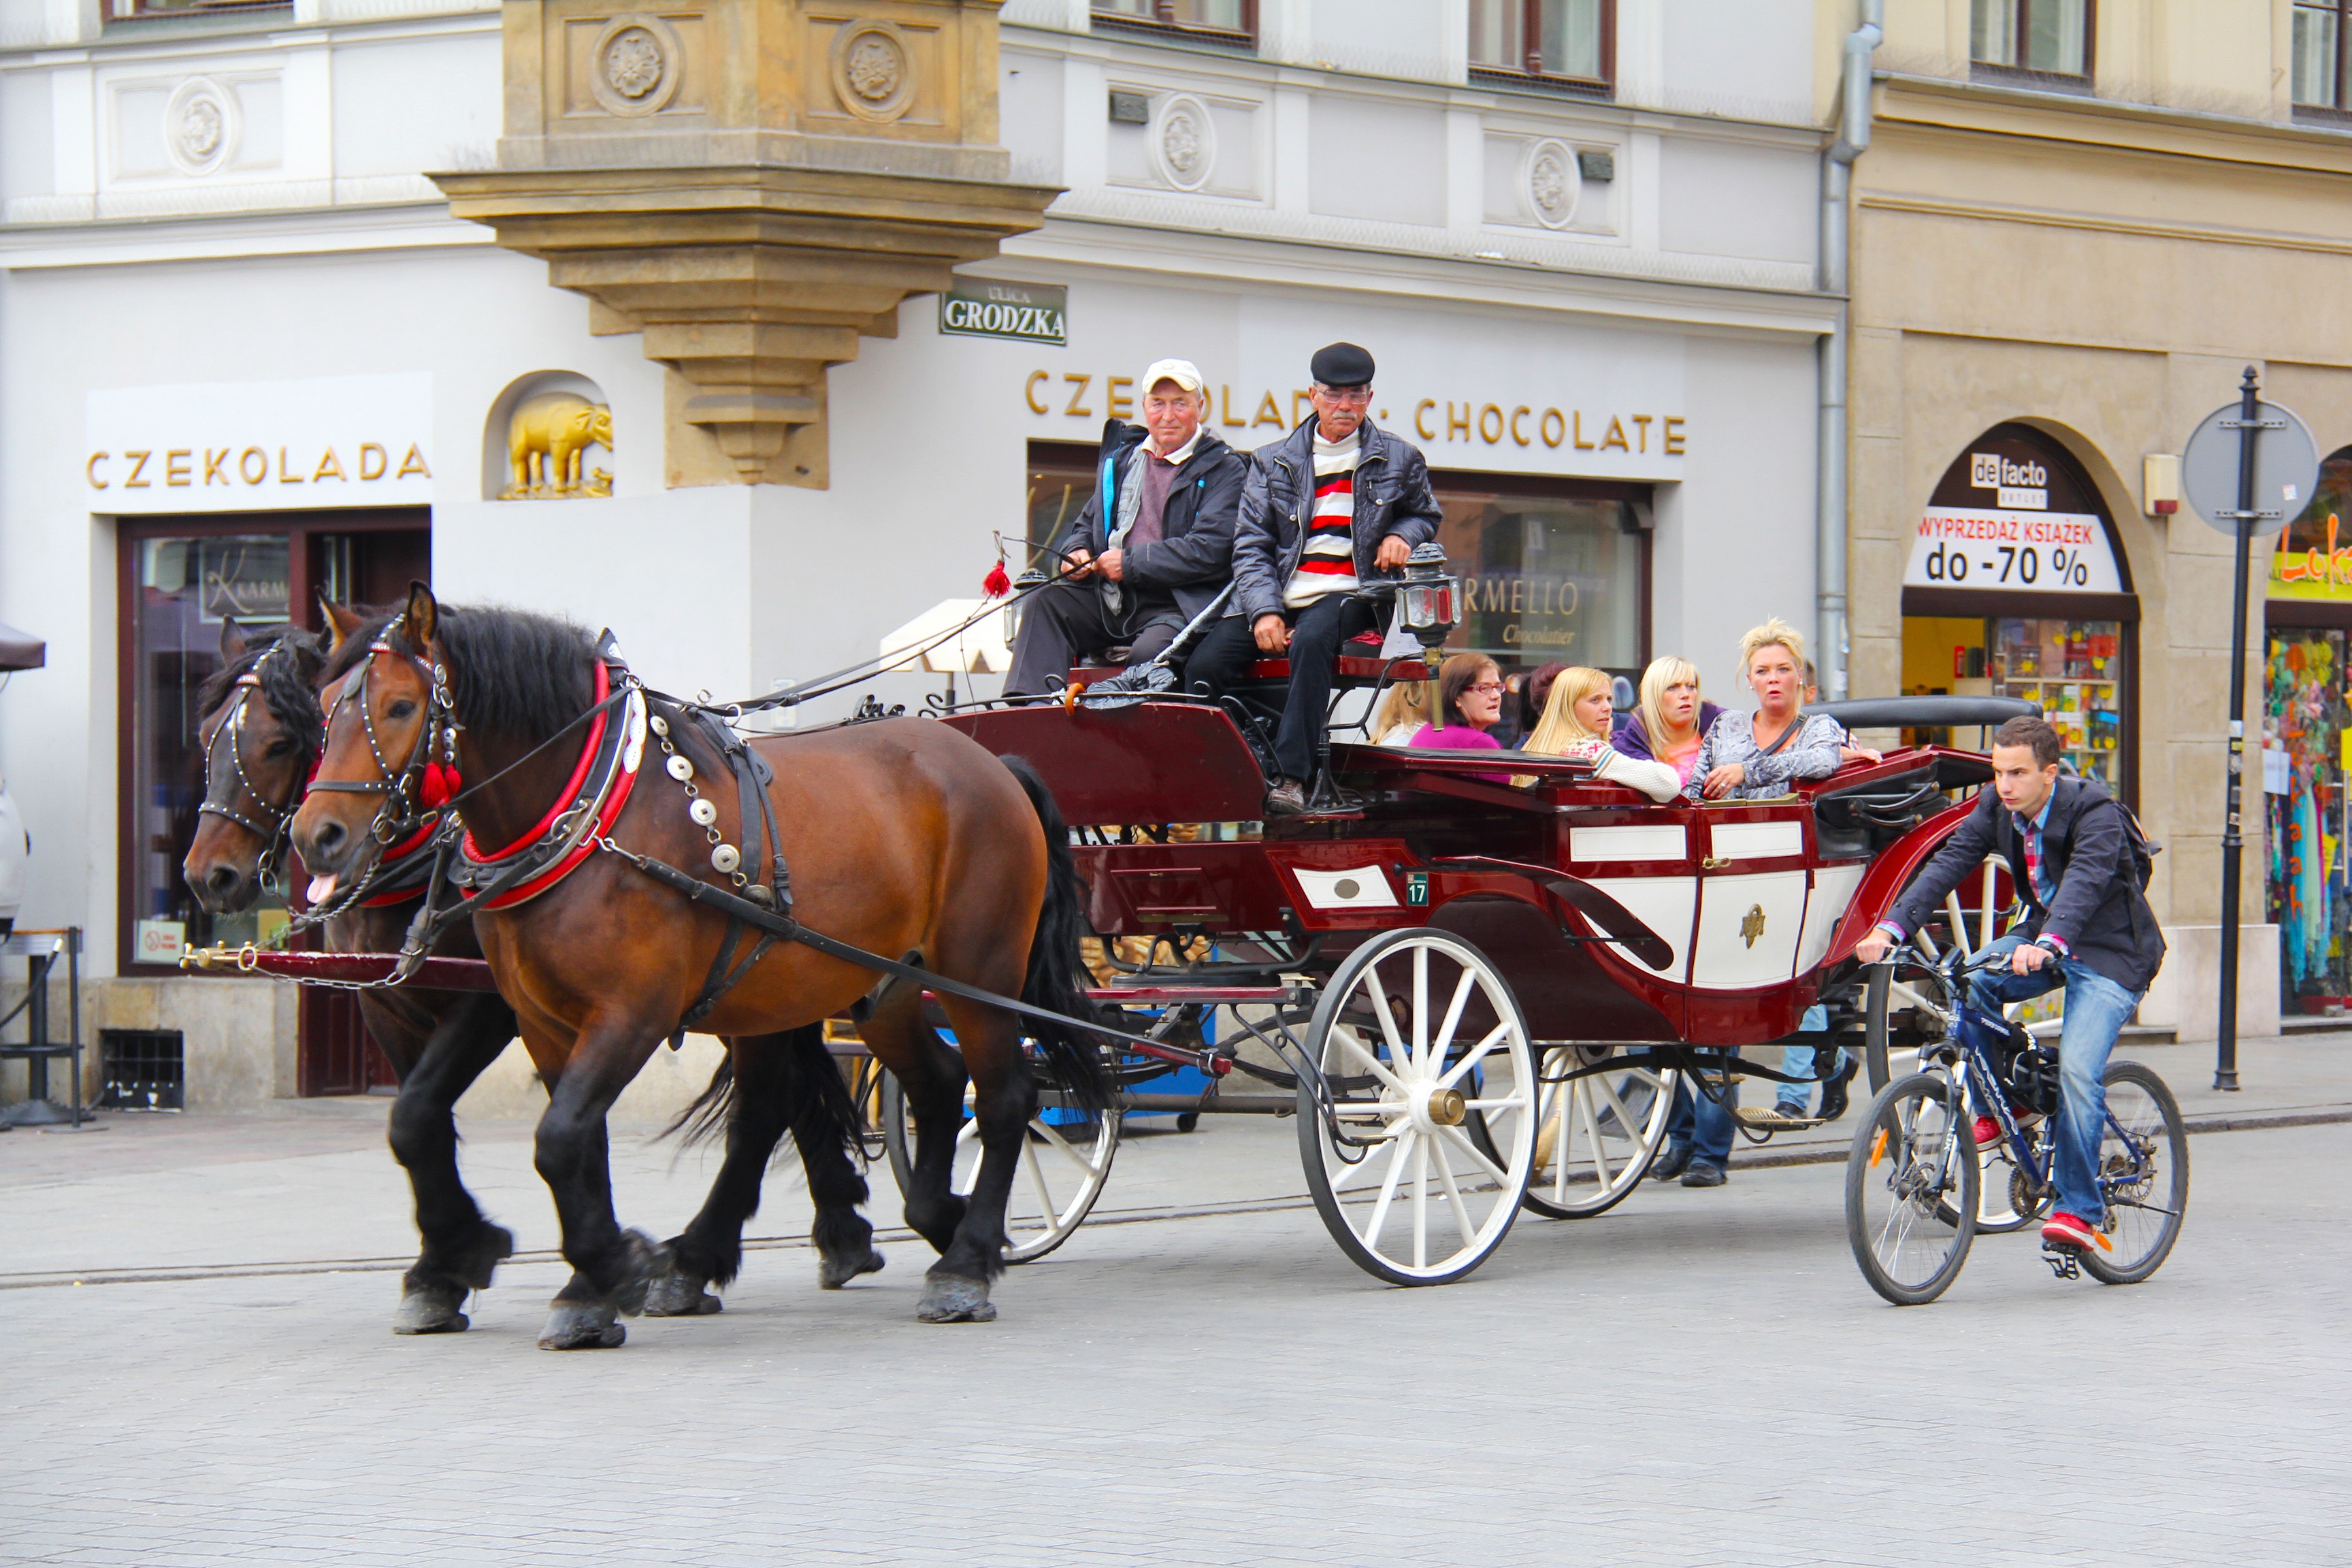
cart, transport, europe, vehicle, horse, romantic, poland, history, carriage, coachman, krakow, charming, pack animal, carriages, land vehicle, horse ride, horse like mammal, horse harness, horse and buggy